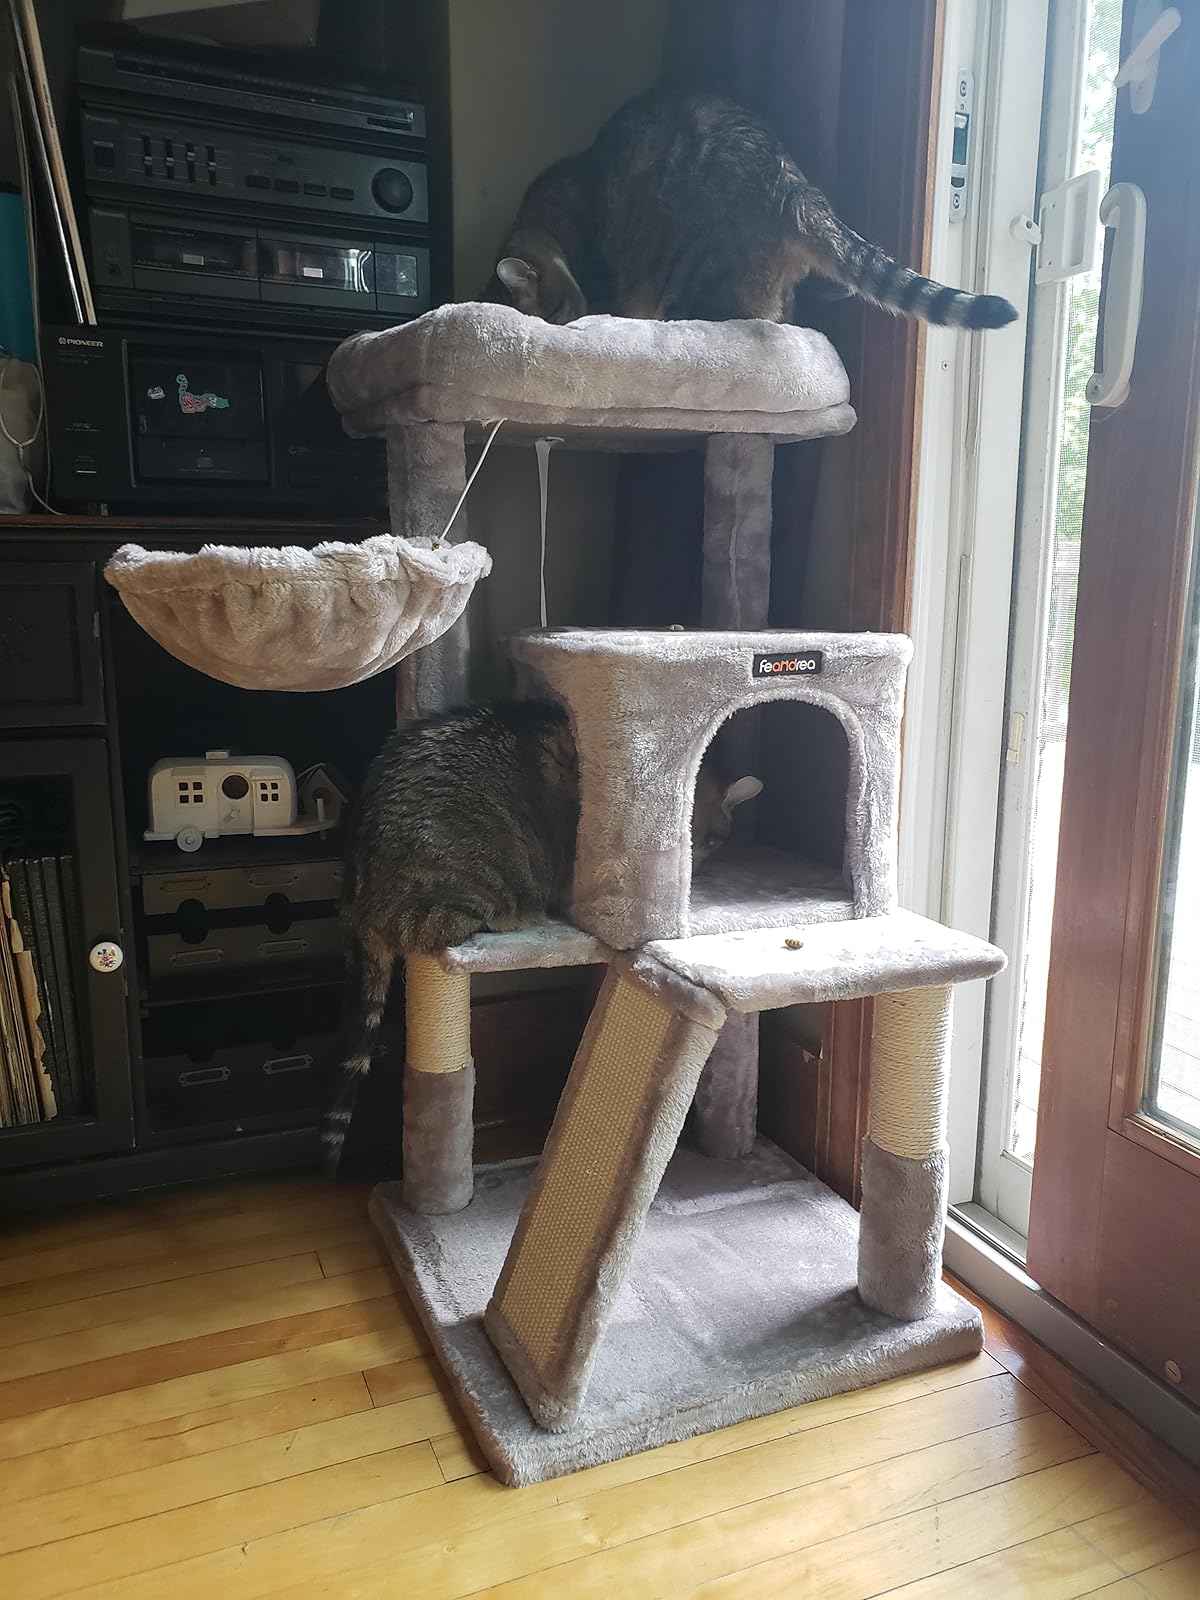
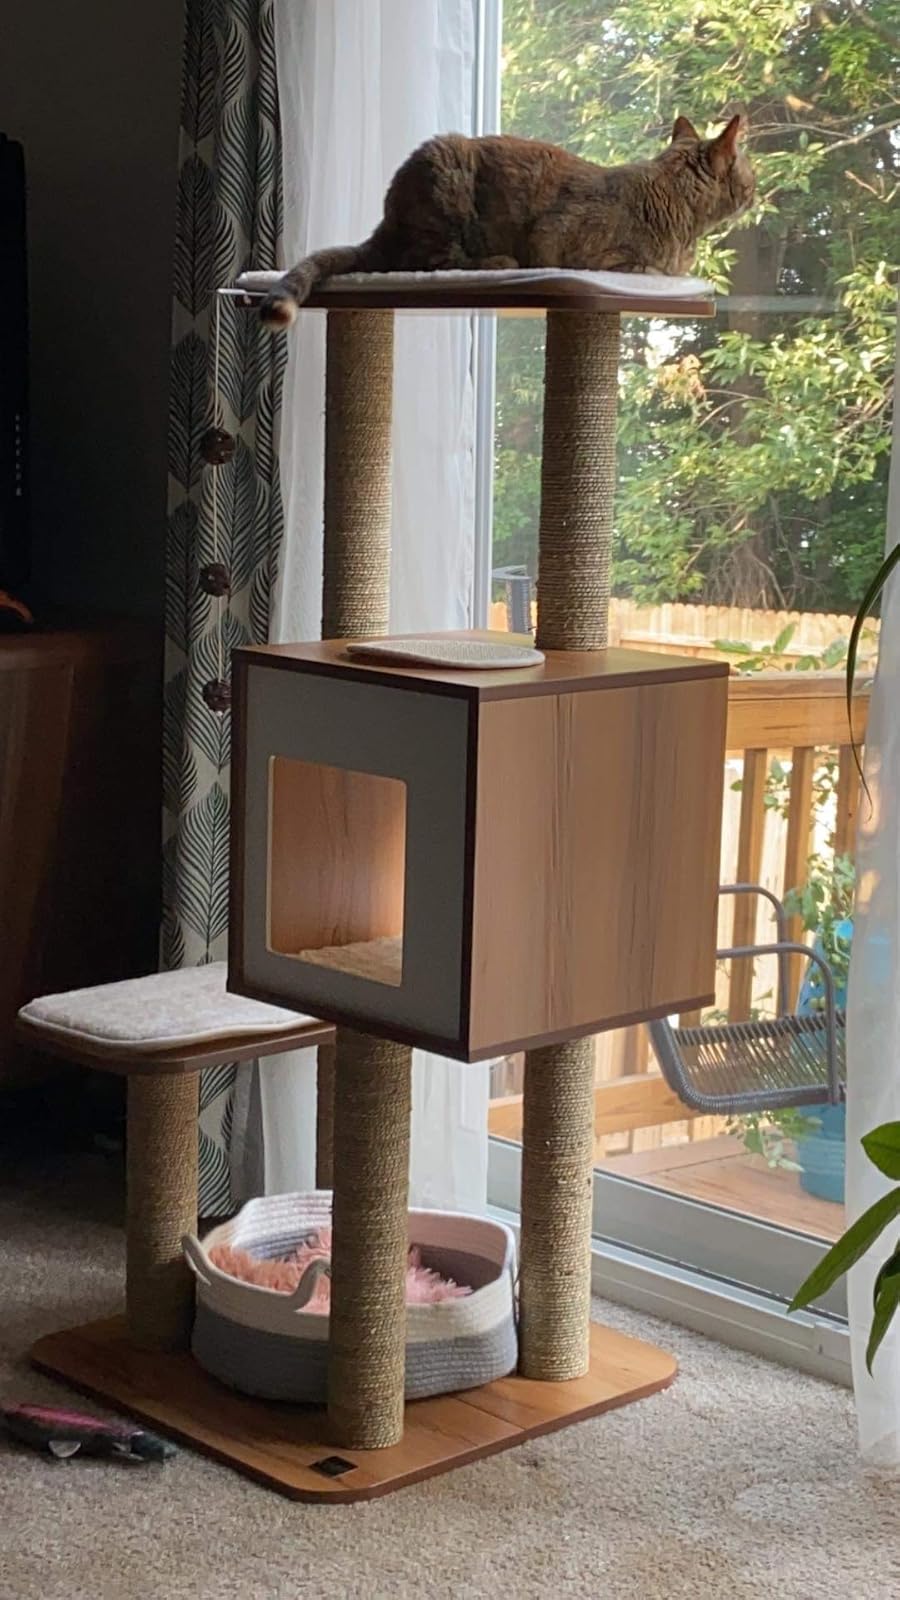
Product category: items_cat tree
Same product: no